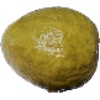
Label: Guava 1